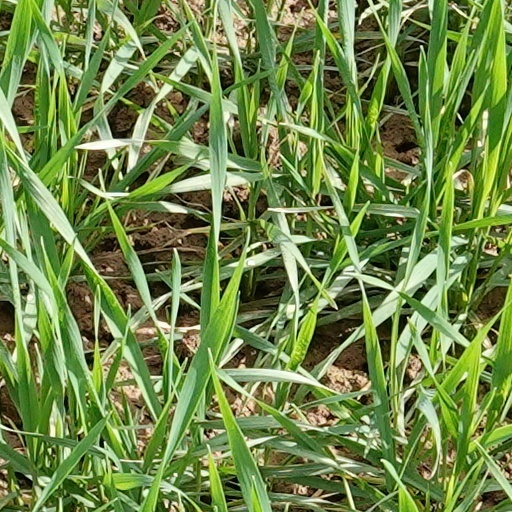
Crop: wheat